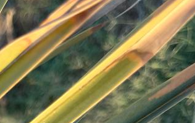
Label: Manganese Deficiency